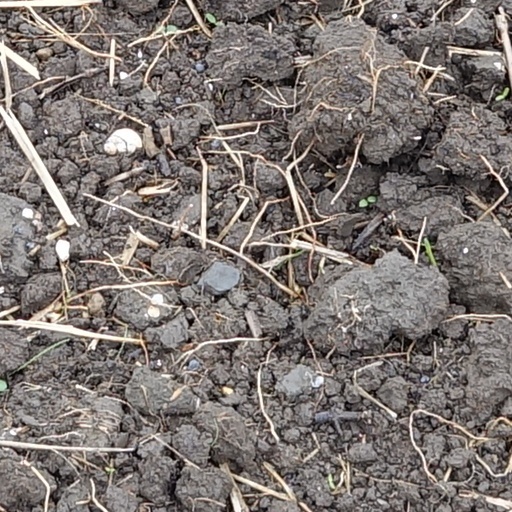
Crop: wheat